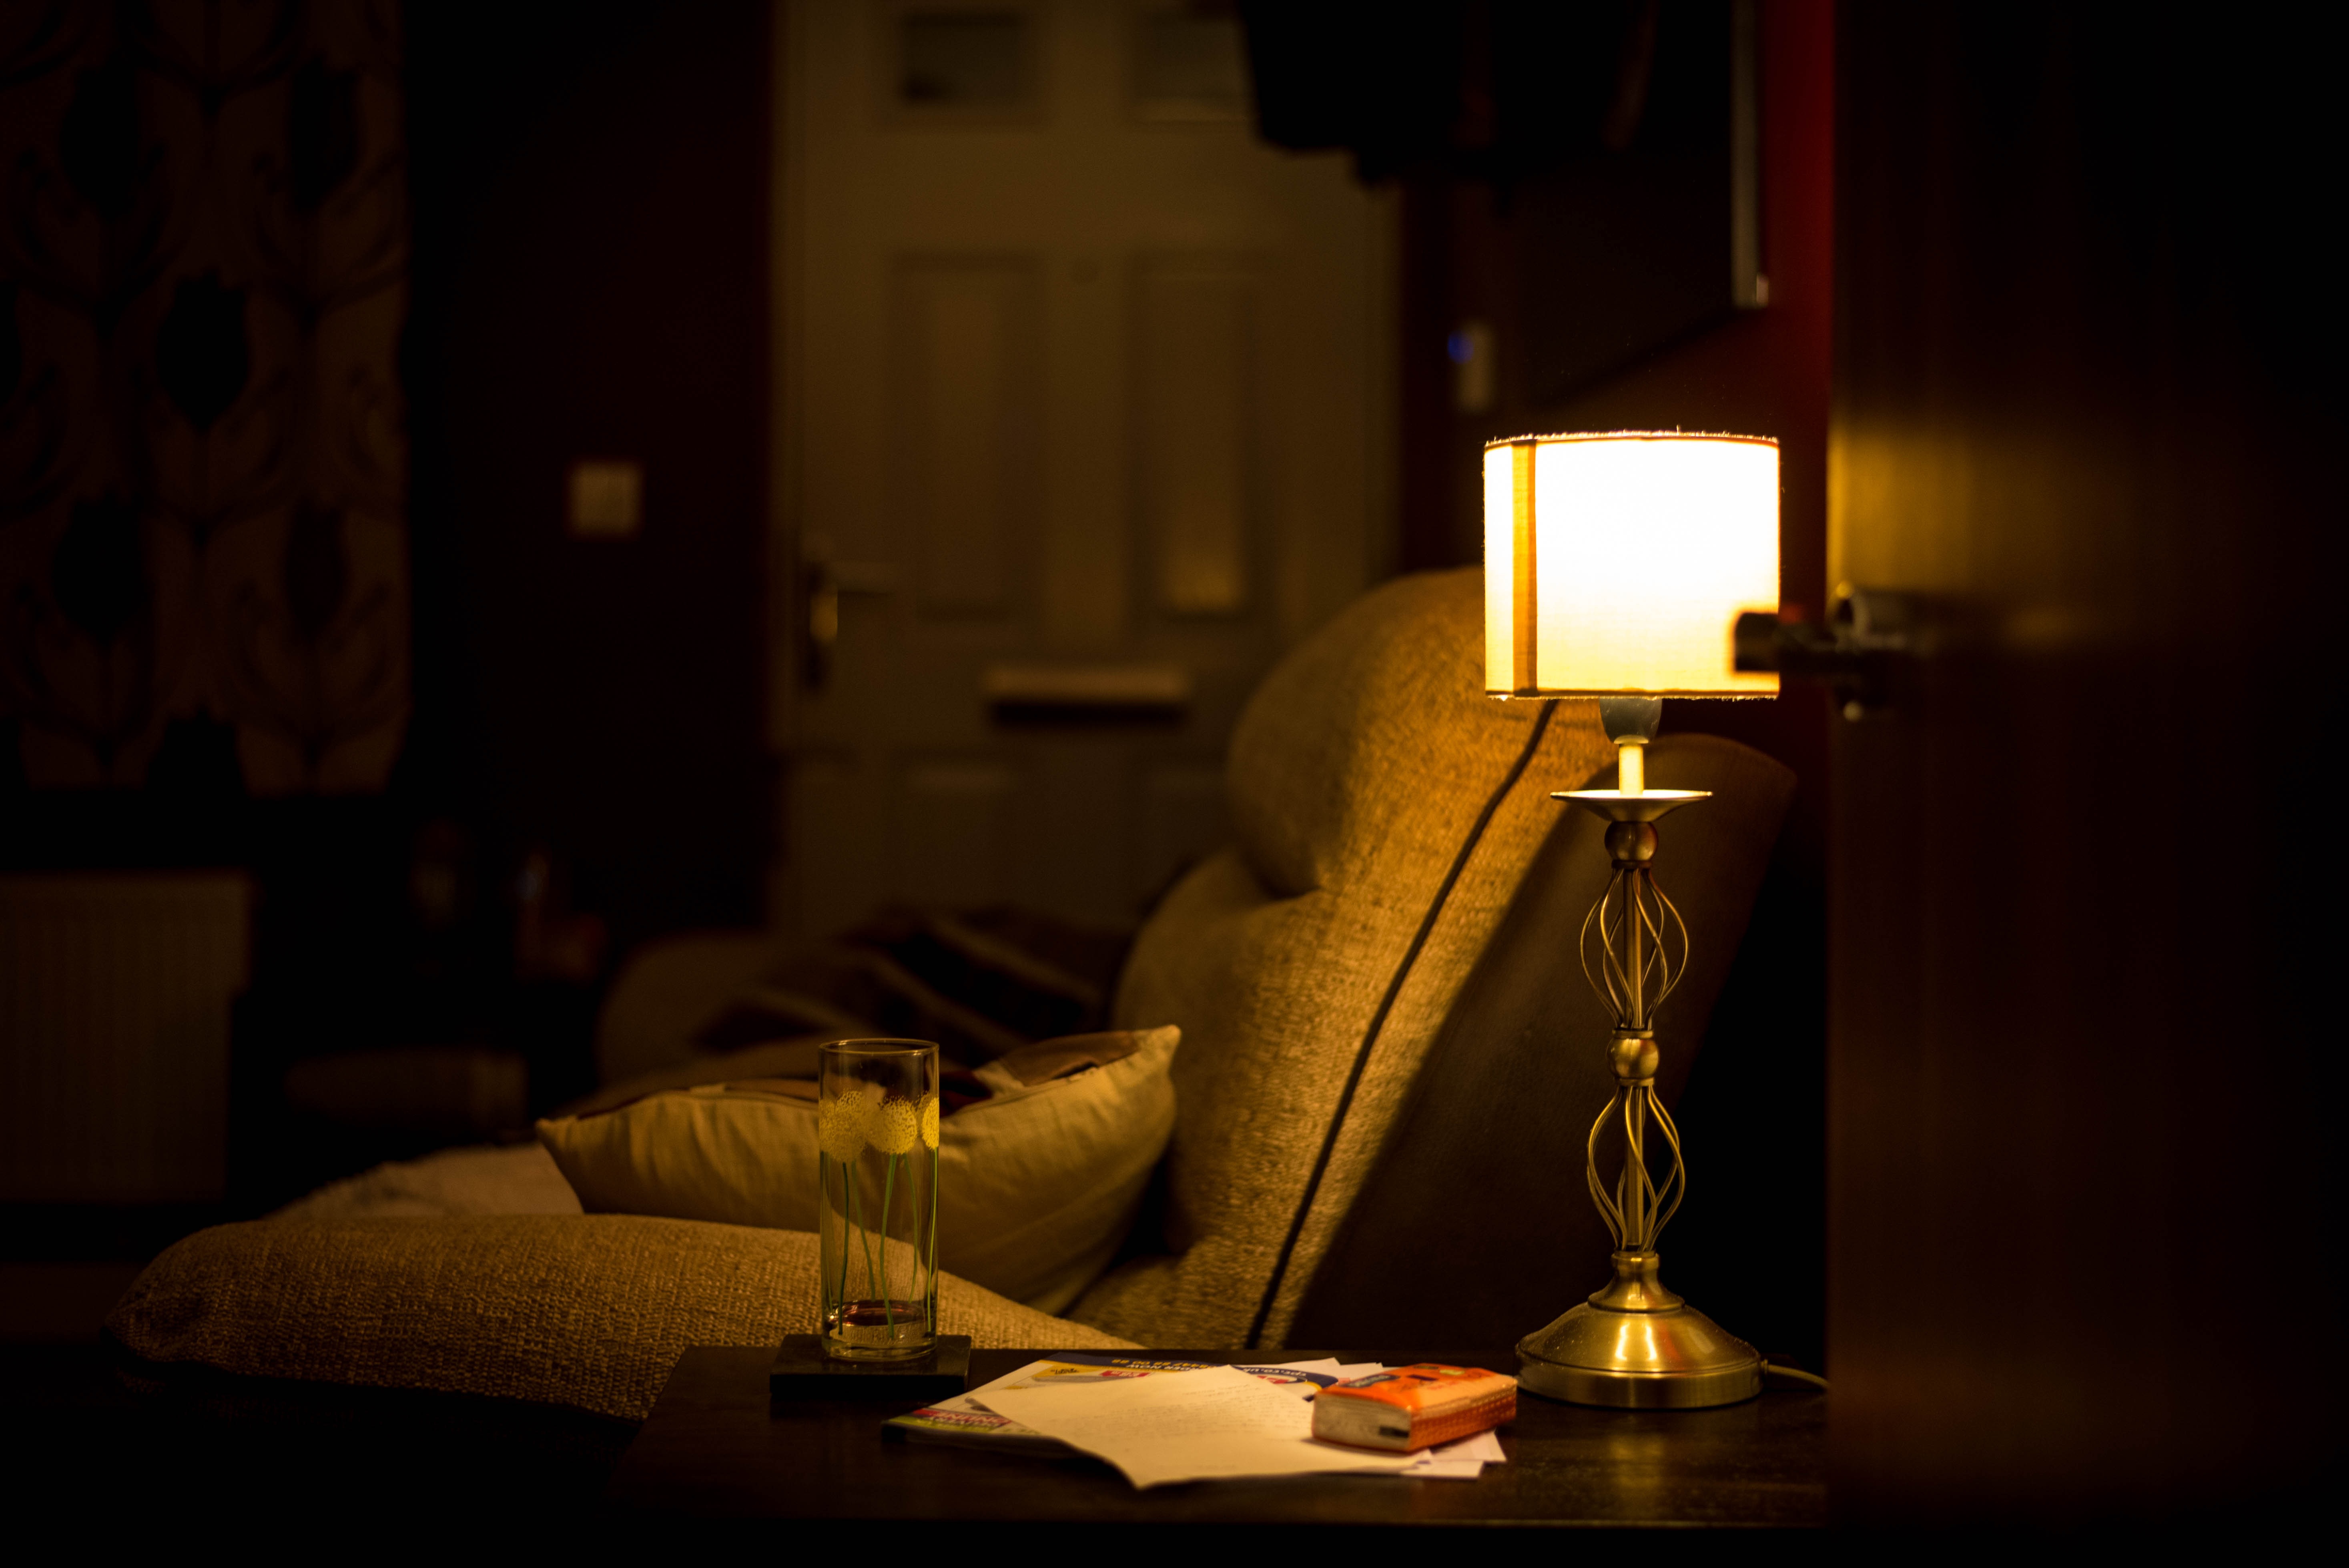
table, light, night, house, morning, chair, interior, home, evening, decoration, color, darkness, lamp, furniture, room, yellow, lighting, arm chair, decor, apartment, lounge, interior design, living, relaxation, armchair, domestic, shape, elegance, stylish, comfortable, spacious, furnished